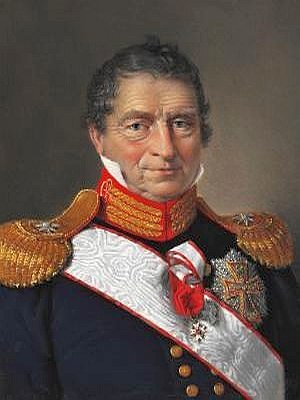
Johan Cornelius Krieger (1756-1824)
Johan Cornelius Krieger malet af C.A. Jensen.
Johan Cornelius Krieger var en dansk søofficer, bror til Johannes Krieger og far til Christian og Johan Wilhelm Cornelius Krieger.